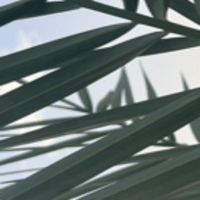
Label: Healthy sample